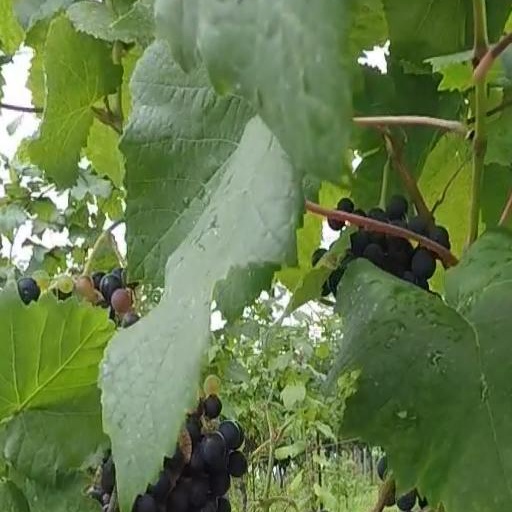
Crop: grape